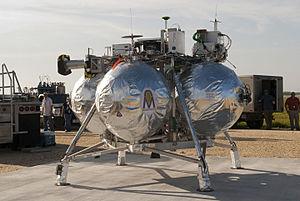
Commercial Lunar Payload Services ou CLPS est un programme de l'agence spatiale américaine, la NASA, dont l'objectif est de sous-traiter auprès de sociétés privées le transport d'instruments scientifiques sur le sol lunaire. Le programme doit notamment déposer l'astromobile VIPER chargé d'analyser la glace d'eau présente dans les cratères du pôle sud. La prestation demandée est un service complet allant du développement de l'engin chargé de déposer le fret à la surface de la Lune au déploiement sur le sol lunaire en passant par l'intégration de la charge utile et le lancement. La forme de la prestation demandée est similaire à celle du programme COTS consacré au transport de fret à la Station spatiale internationale.